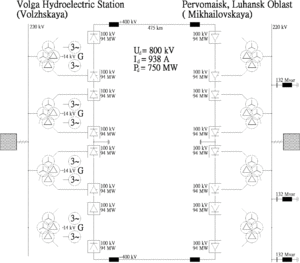
La liaison HVDC Volgograd-Donbass est la seule liaison à courant continu haute tension russe. Elle fut construite en 1964, et est constituée d'une ligne à haute tension d'une longueur de 475 kilomètres, entre la centrale hydroélectrique de Volgograd et Pervomaisk, près de Luhansk en Ukraine. Cette liaison peut transmettre 800 Mégawatts avec une tension d'opération de 400 kV.